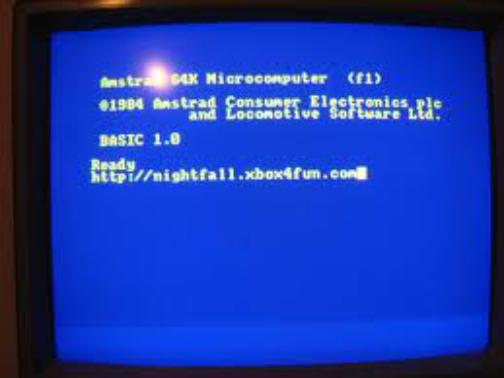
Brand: Amstrad
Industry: Electronic